Wolfgang-Adam Töpffer

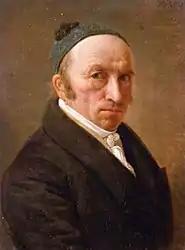
Self-portrait (1832)

Wolfgang-Adam Töpffer, also Adam-Wolfgang or simply Adam Töpffer (20 May 1766, Geneva – 10 August 1847, Geneva), was a Swiss painter who specialized in landscapes and watercolors. His son was the illustrator and cartoonist, Rodolphe Töpffer, who is sometimes called the "father of the comic book".